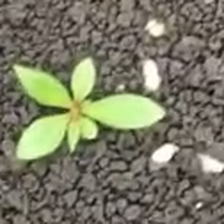
Weed species: Moti_dudhi(Euphorbia_geneculata_L)